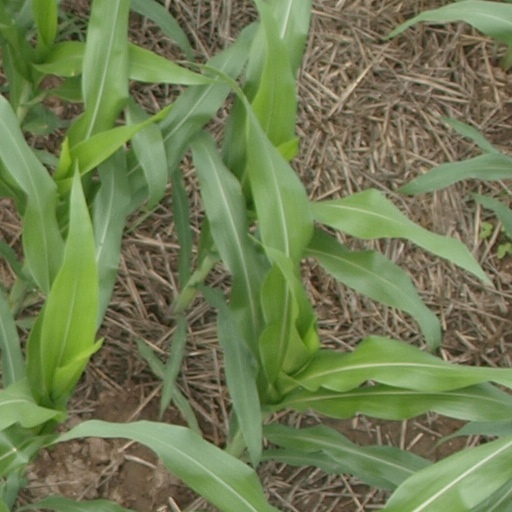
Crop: maize; corn